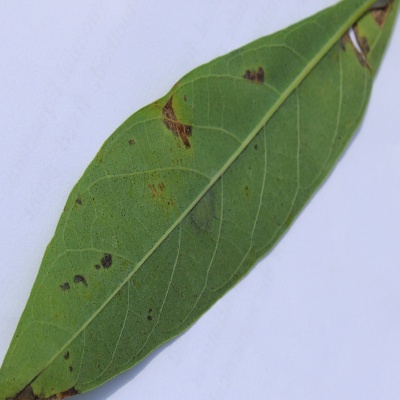
Crop: Cassava
Condition: bacterial blight